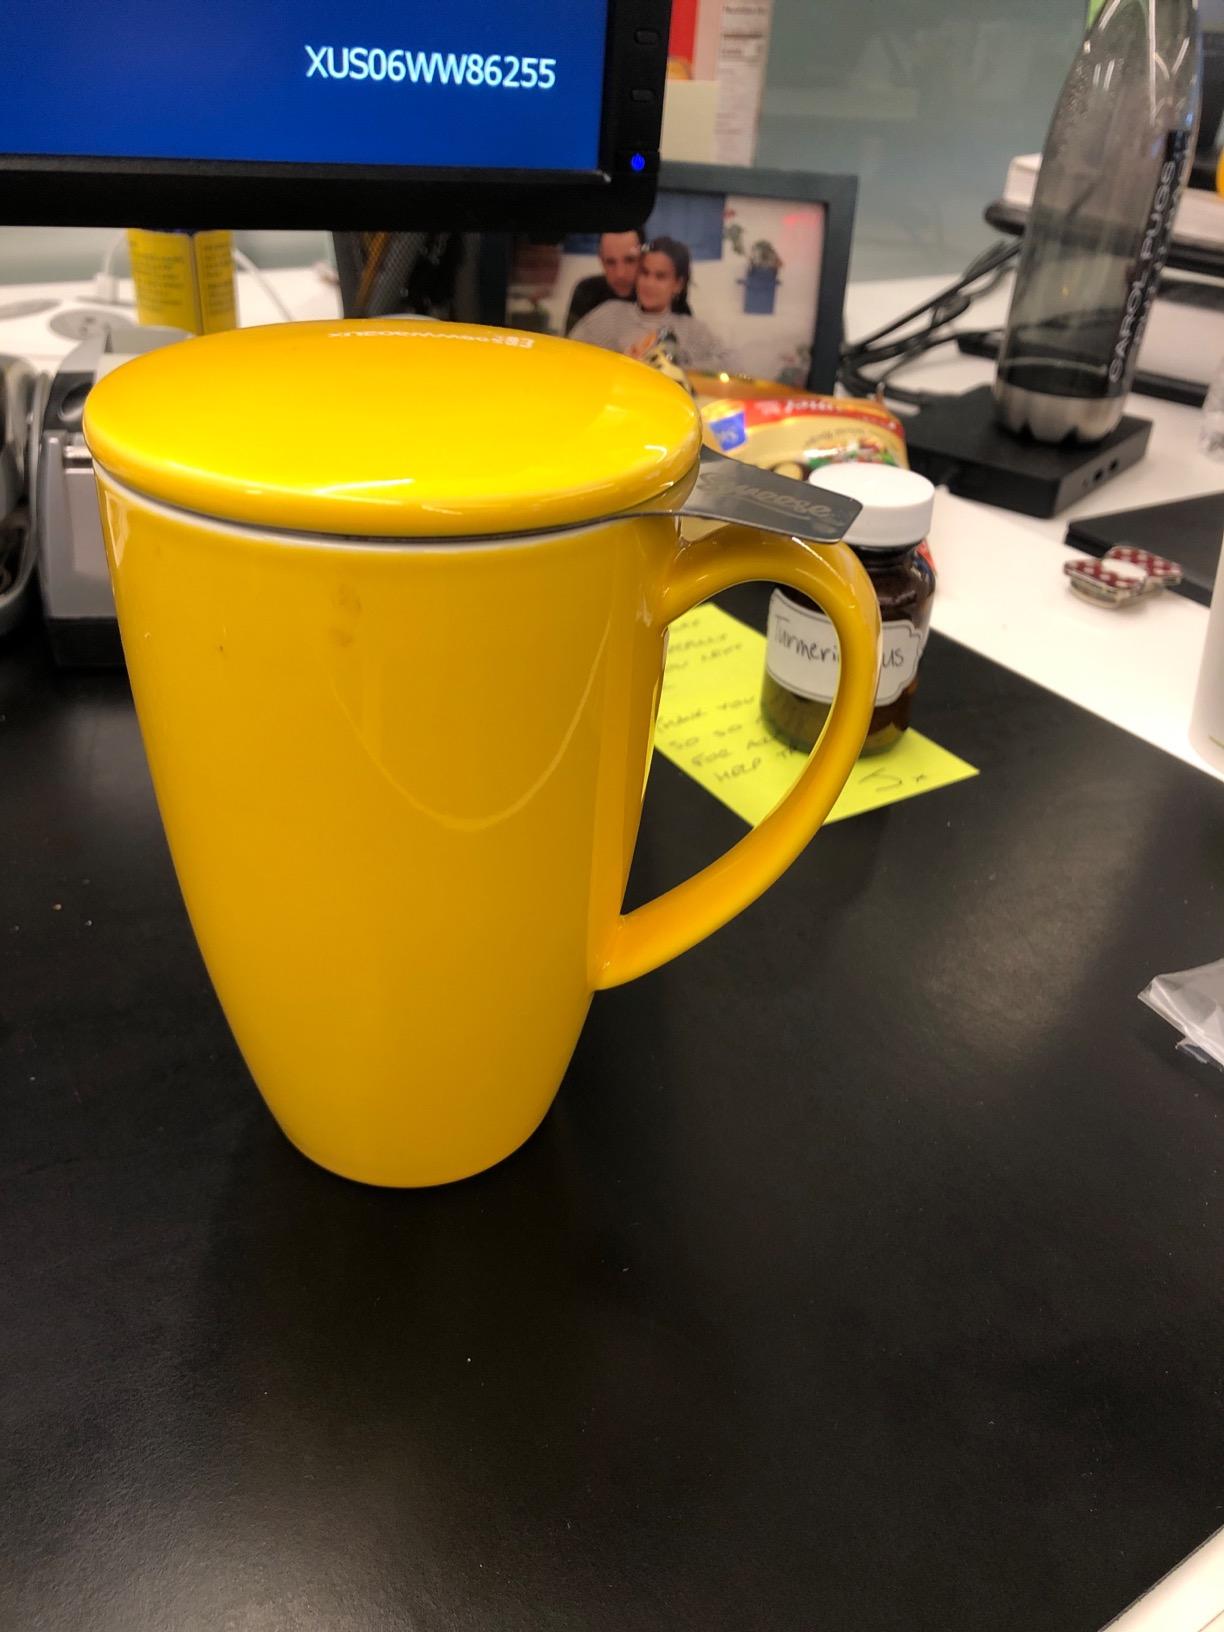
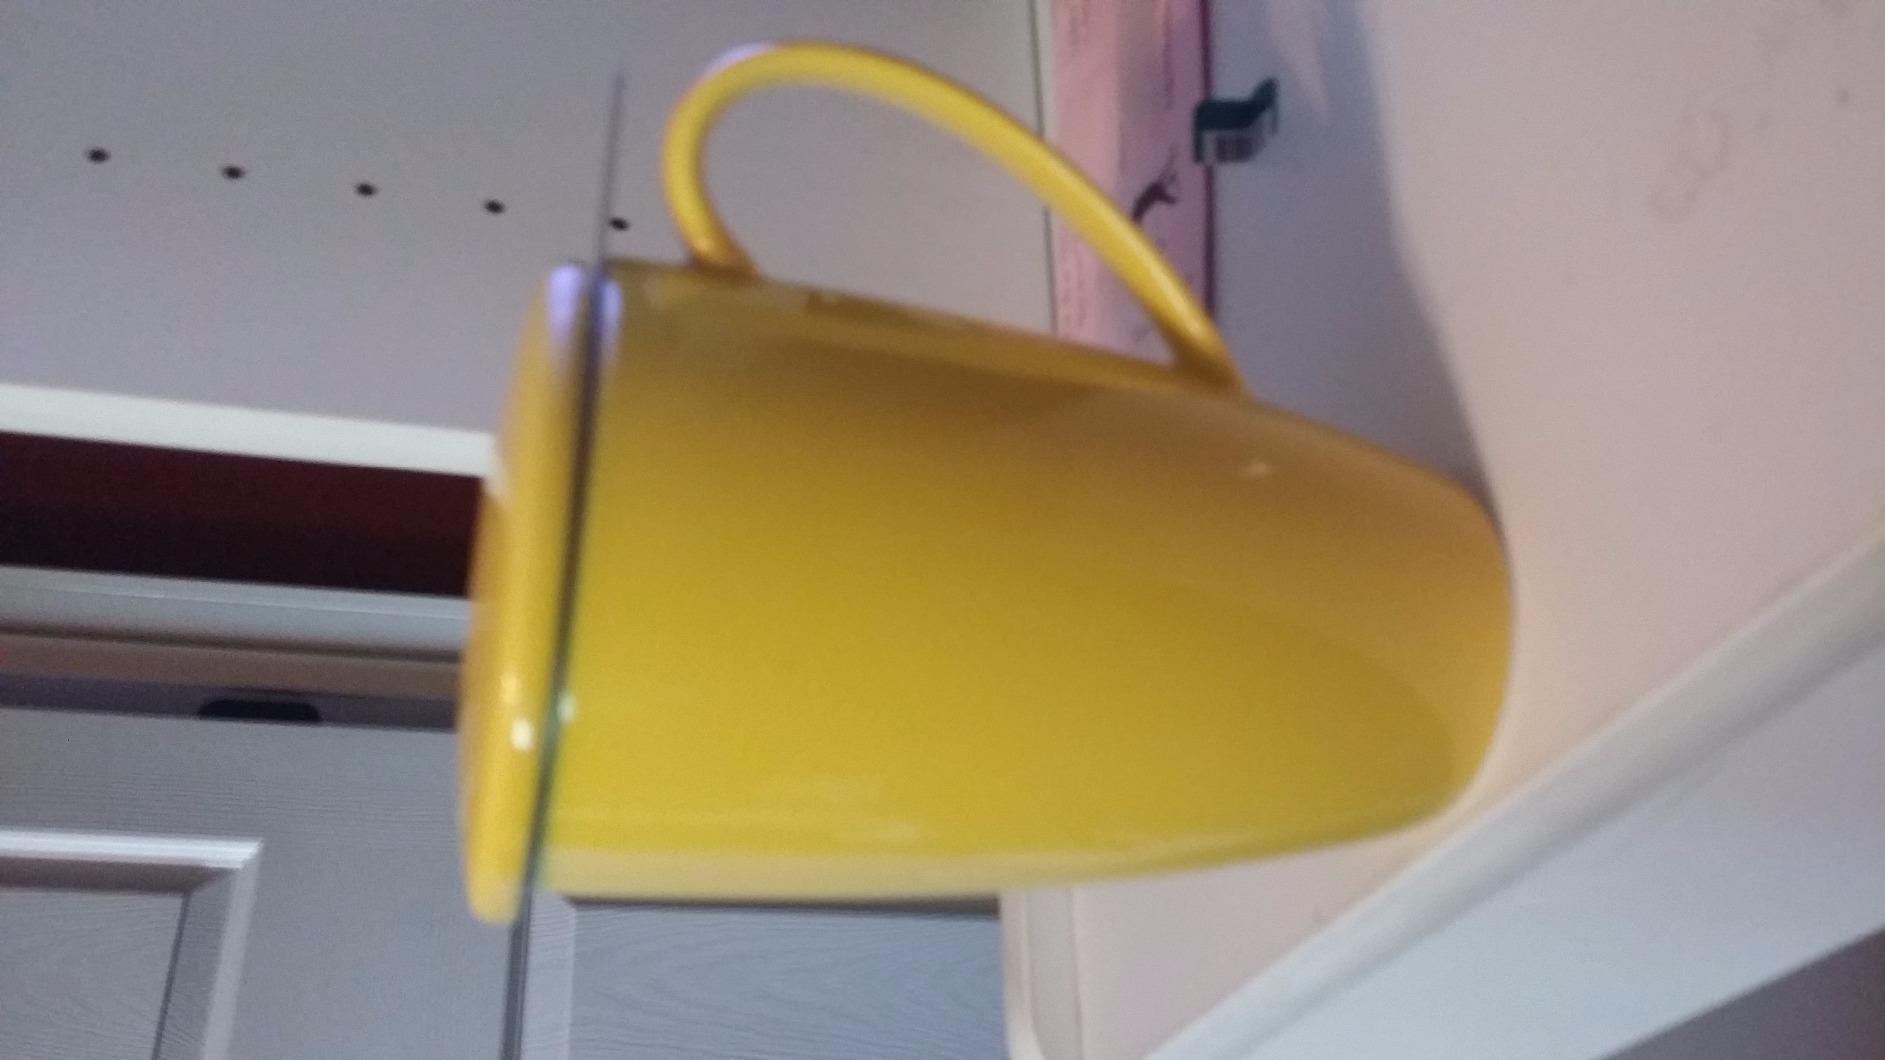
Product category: items_mug
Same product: yes